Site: saxony
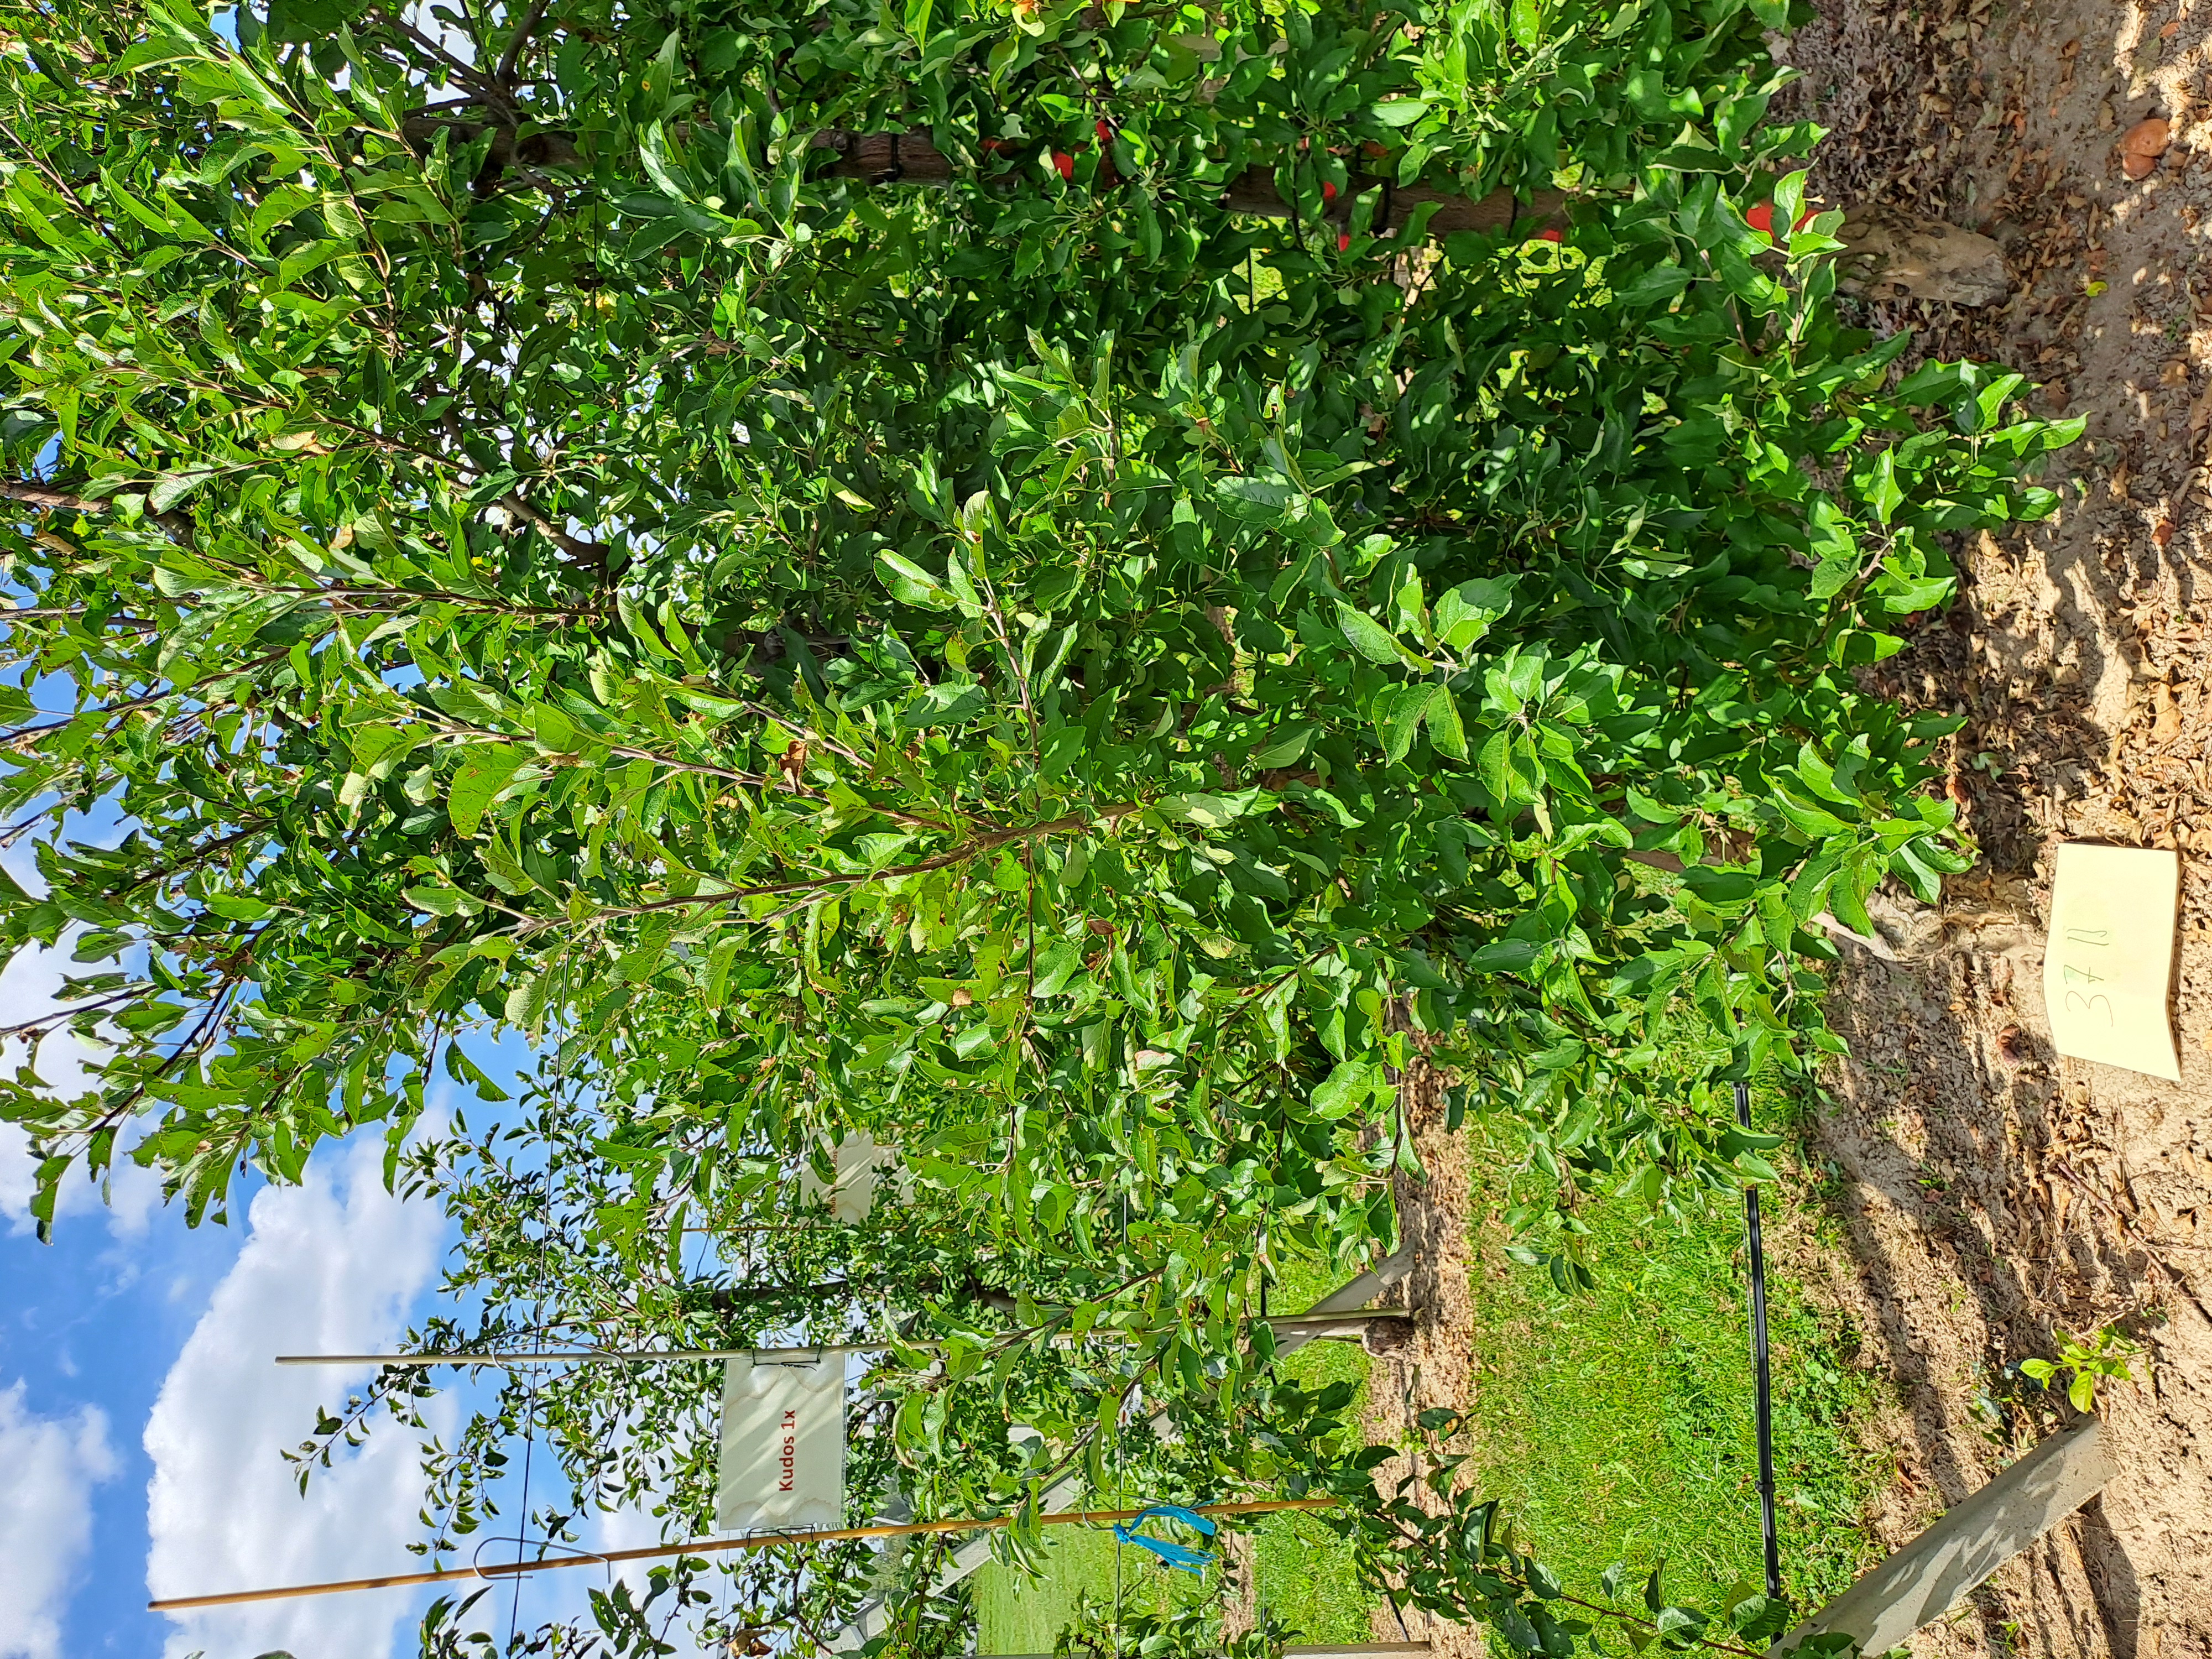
Growth stage (BBCH 85): Maturity of fruit and seed